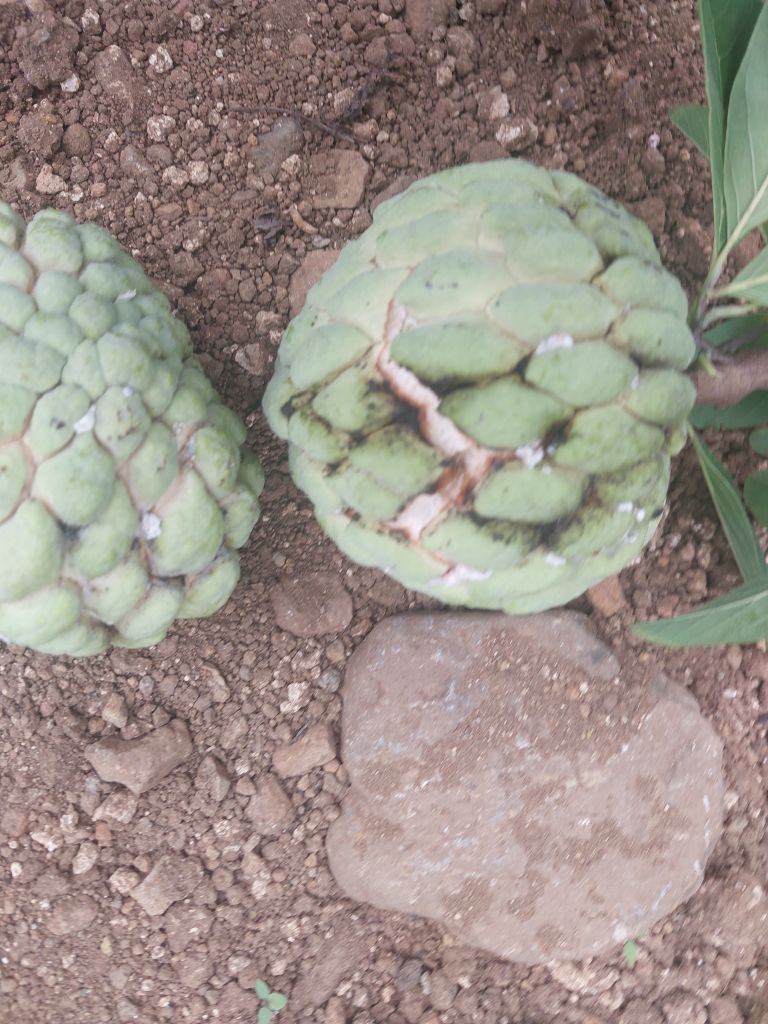
Disease label: Athracnose